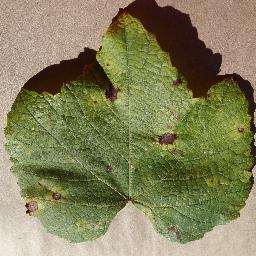
Label: Grape___Leaf_blight_(Isariopsis_Leaf_Spot)